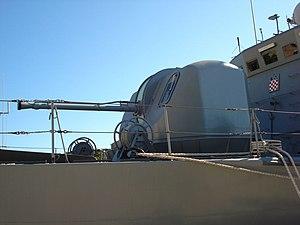
La classe Kralj est une classe de deux bateaux lance-missiles, dont l'un était en commande pour laYugoslav Navy et l'autre, à la suite de la dislocation de la Yougoslavie, a été construit pour la marine militaire croate. Depuis 2009, les deux navires restent en service. Il s'agit d'une version améliorée de la classe Končar mesurant 8,5 mètres de plus. Kralj Petar Krešimir IV et son navire jumeau Kralj Dmitar Zvonimir sont les seuls navires de leur catégorie. Un troisième navire potentiel était à l'étude en 1999, mais le navire n'a jamais été mis en service en raison de contraintes budgétaires. Les deux navires portent les noms d'anciens rois de Croatie.